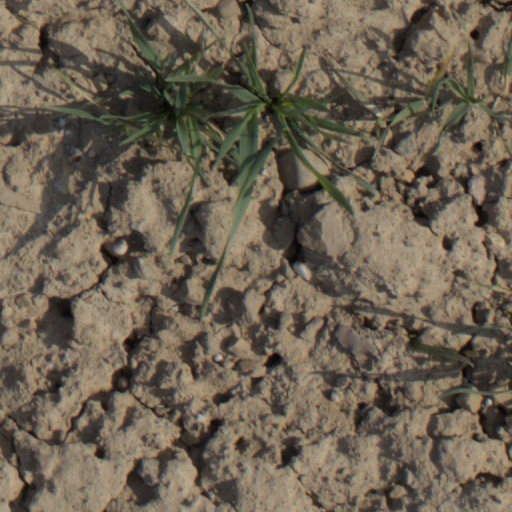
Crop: wheat